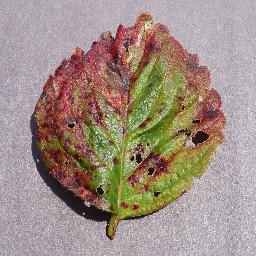
Label: Strawberry___Leaf_scorch